Swedish Security Service

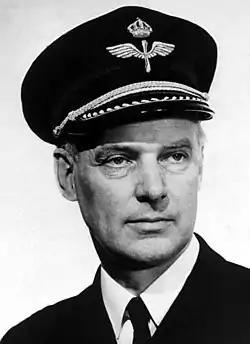
Stig Wennerström, convicted Soviet spy,

The period between 1939 and 1945 was marked by extensive foreign intelligence activity in Sweden, resulting in the arrest of numerous spies and enemy agents. Some of the most notorious post-war spies are Fritiof Enbom, Hilding Andersson, Stig Wennerström and Stig Bergling. In all of these cases the spying was done on behalf of the Soviet Union and the spies were convicted to lifetime of penal labour, the supreme penalty under civilian law. All were, however, pardoned after roughly ten years.